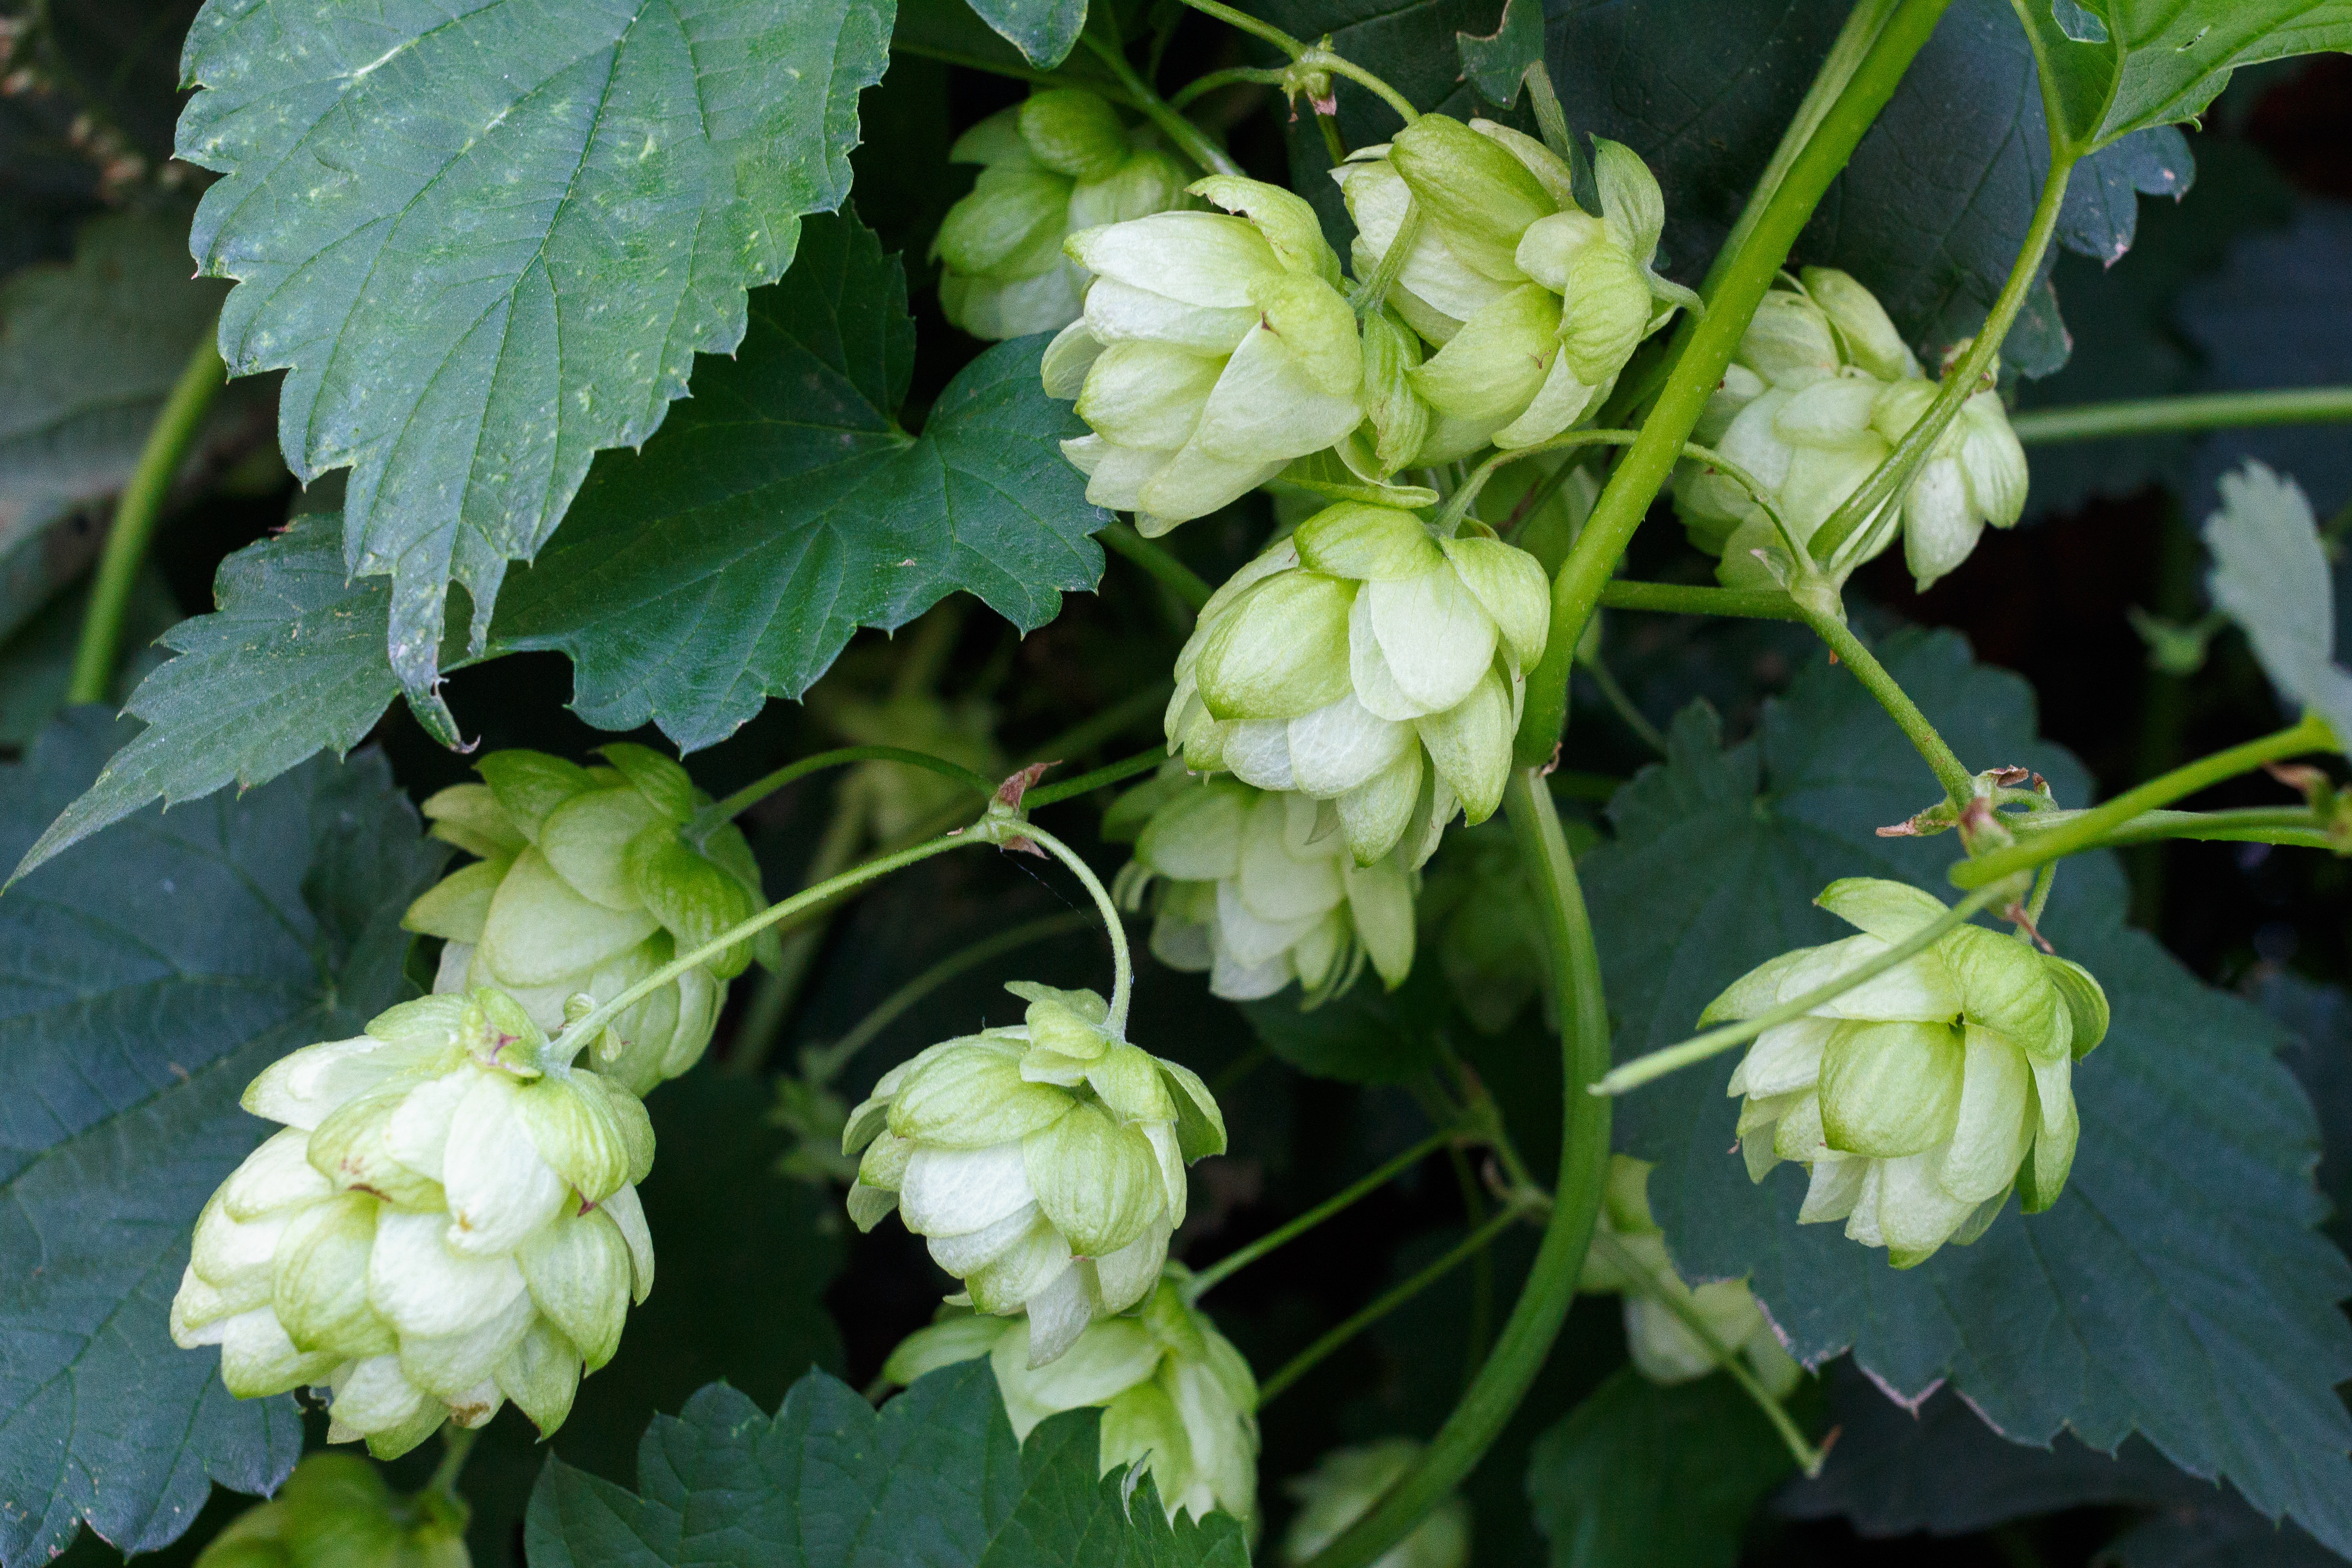
plant, flower, food, herb, produce, botany, beer, alcohol, shrub, brewery, hops, flowering plant, humulus lupulus, annual plant, land plant